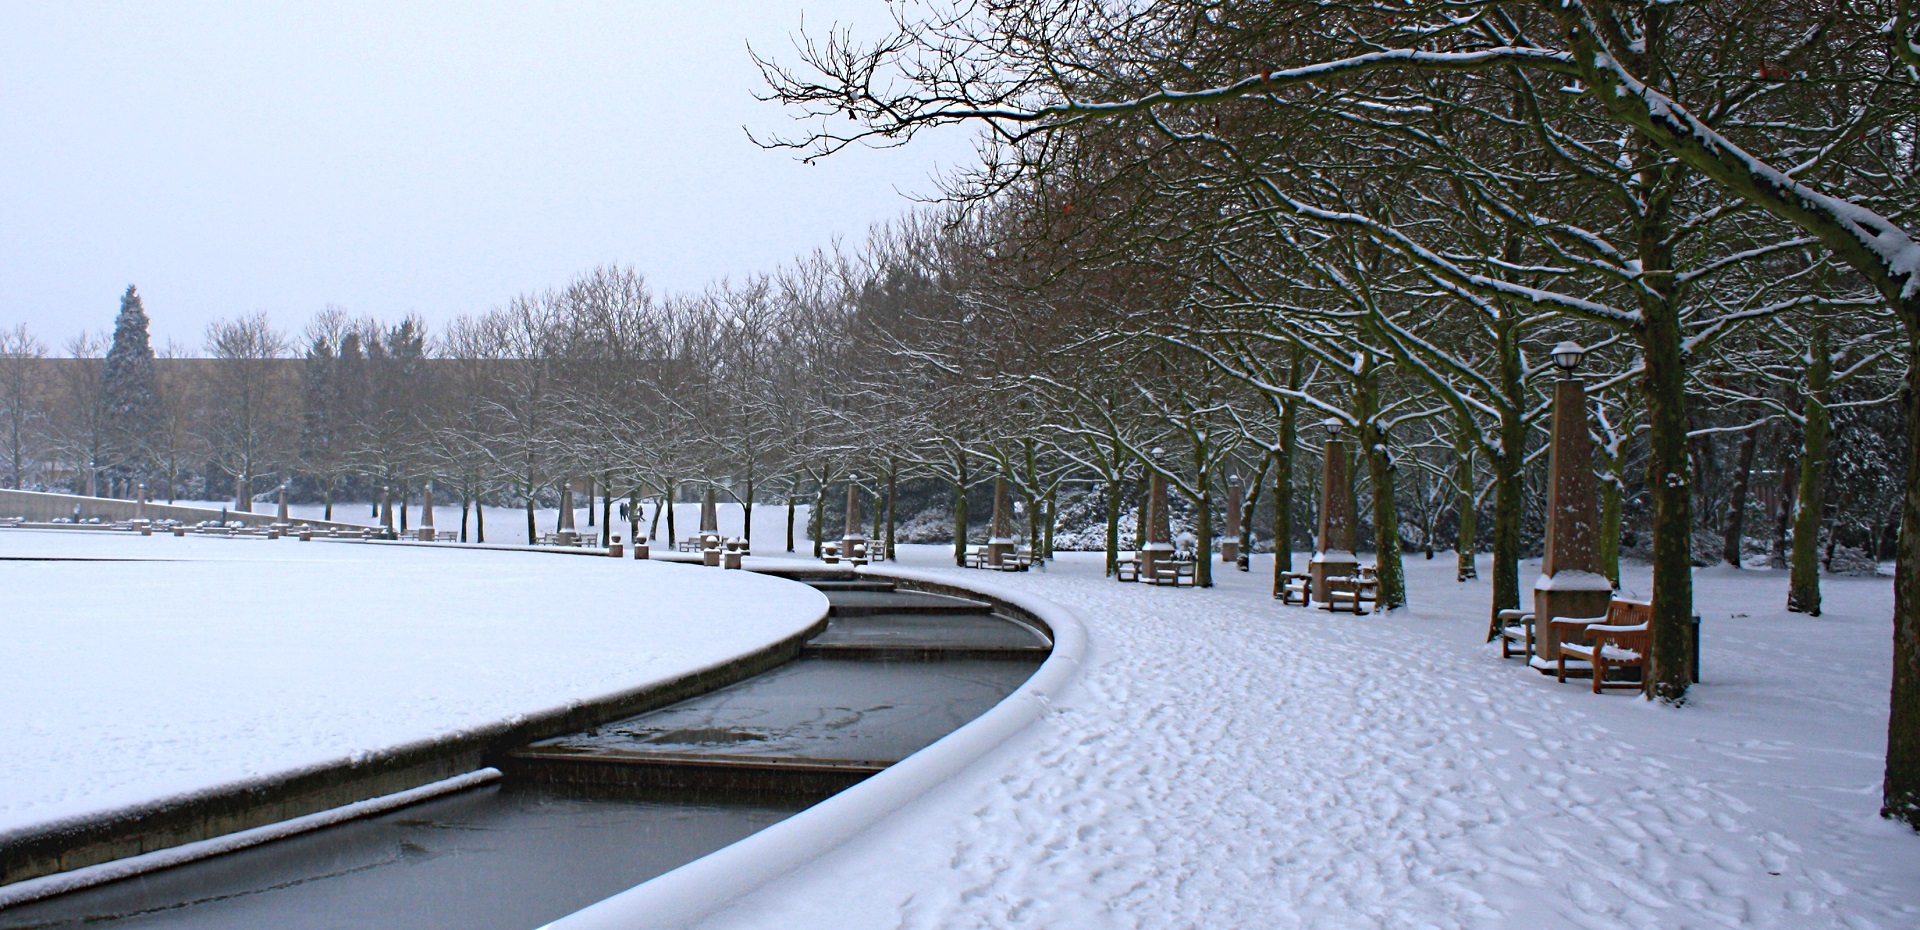
tree, nature, snow, cold, winter, sidewalk, urban, tranquil, scenic, weather, frozen, lane, season, trees, outdoors, tables, blizzard, freezing, city park